The Gambler (Prokofiev)

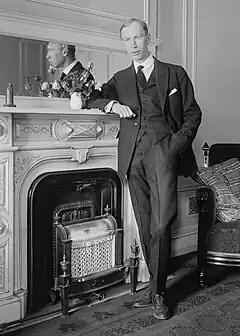
The composer c. 1918

The Gambler (Russian: Игрок — "Igrok" in transliteration) is an opera in four acts by Sergei Prokofiev to a Russian libretto by the composer, based on the 1866 story of the same name by Fyodor Dostoyevsky.